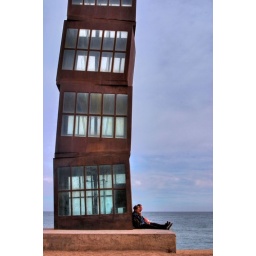
A crooked tower along the beach in Barceloneta.